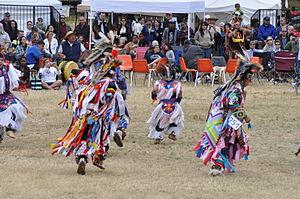
Un pow-wow est un rassemblement de Nord-Amérindiens. Il s'agissait traditionnellement d'un événement religieux ou de la célébration d'exploits guerriers. Aujourd'hui, il existe un véritable « circuit » des pow-wow qui sont devenus des manifestations festives et une occasion pour les Amérindiens de faire vivre leur héritage culturel. Le pow-wow représente une fête de la rencontre et est vu par les Amérindiens comme un moment privilégié pour chacun de se rapprocher du noyau et d’échanger en famille et entre amis.